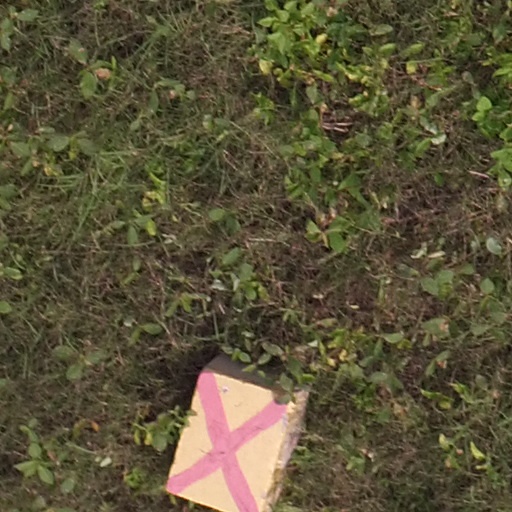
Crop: maize; corn